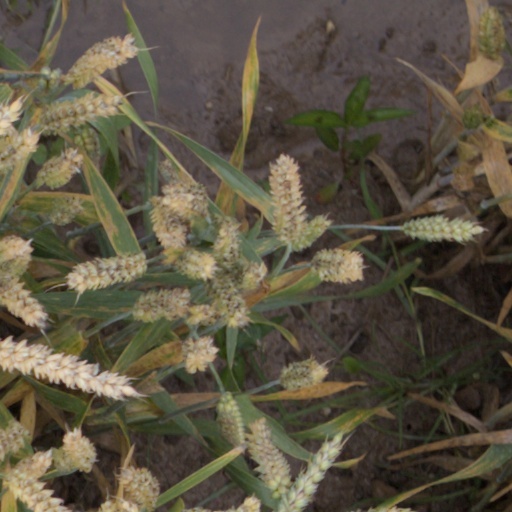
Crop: wheat